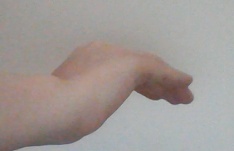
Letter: haa